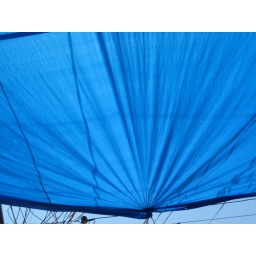
I like the shadow cast by the electrical or telephone wires on the blue tarp covering a street in the marketplace